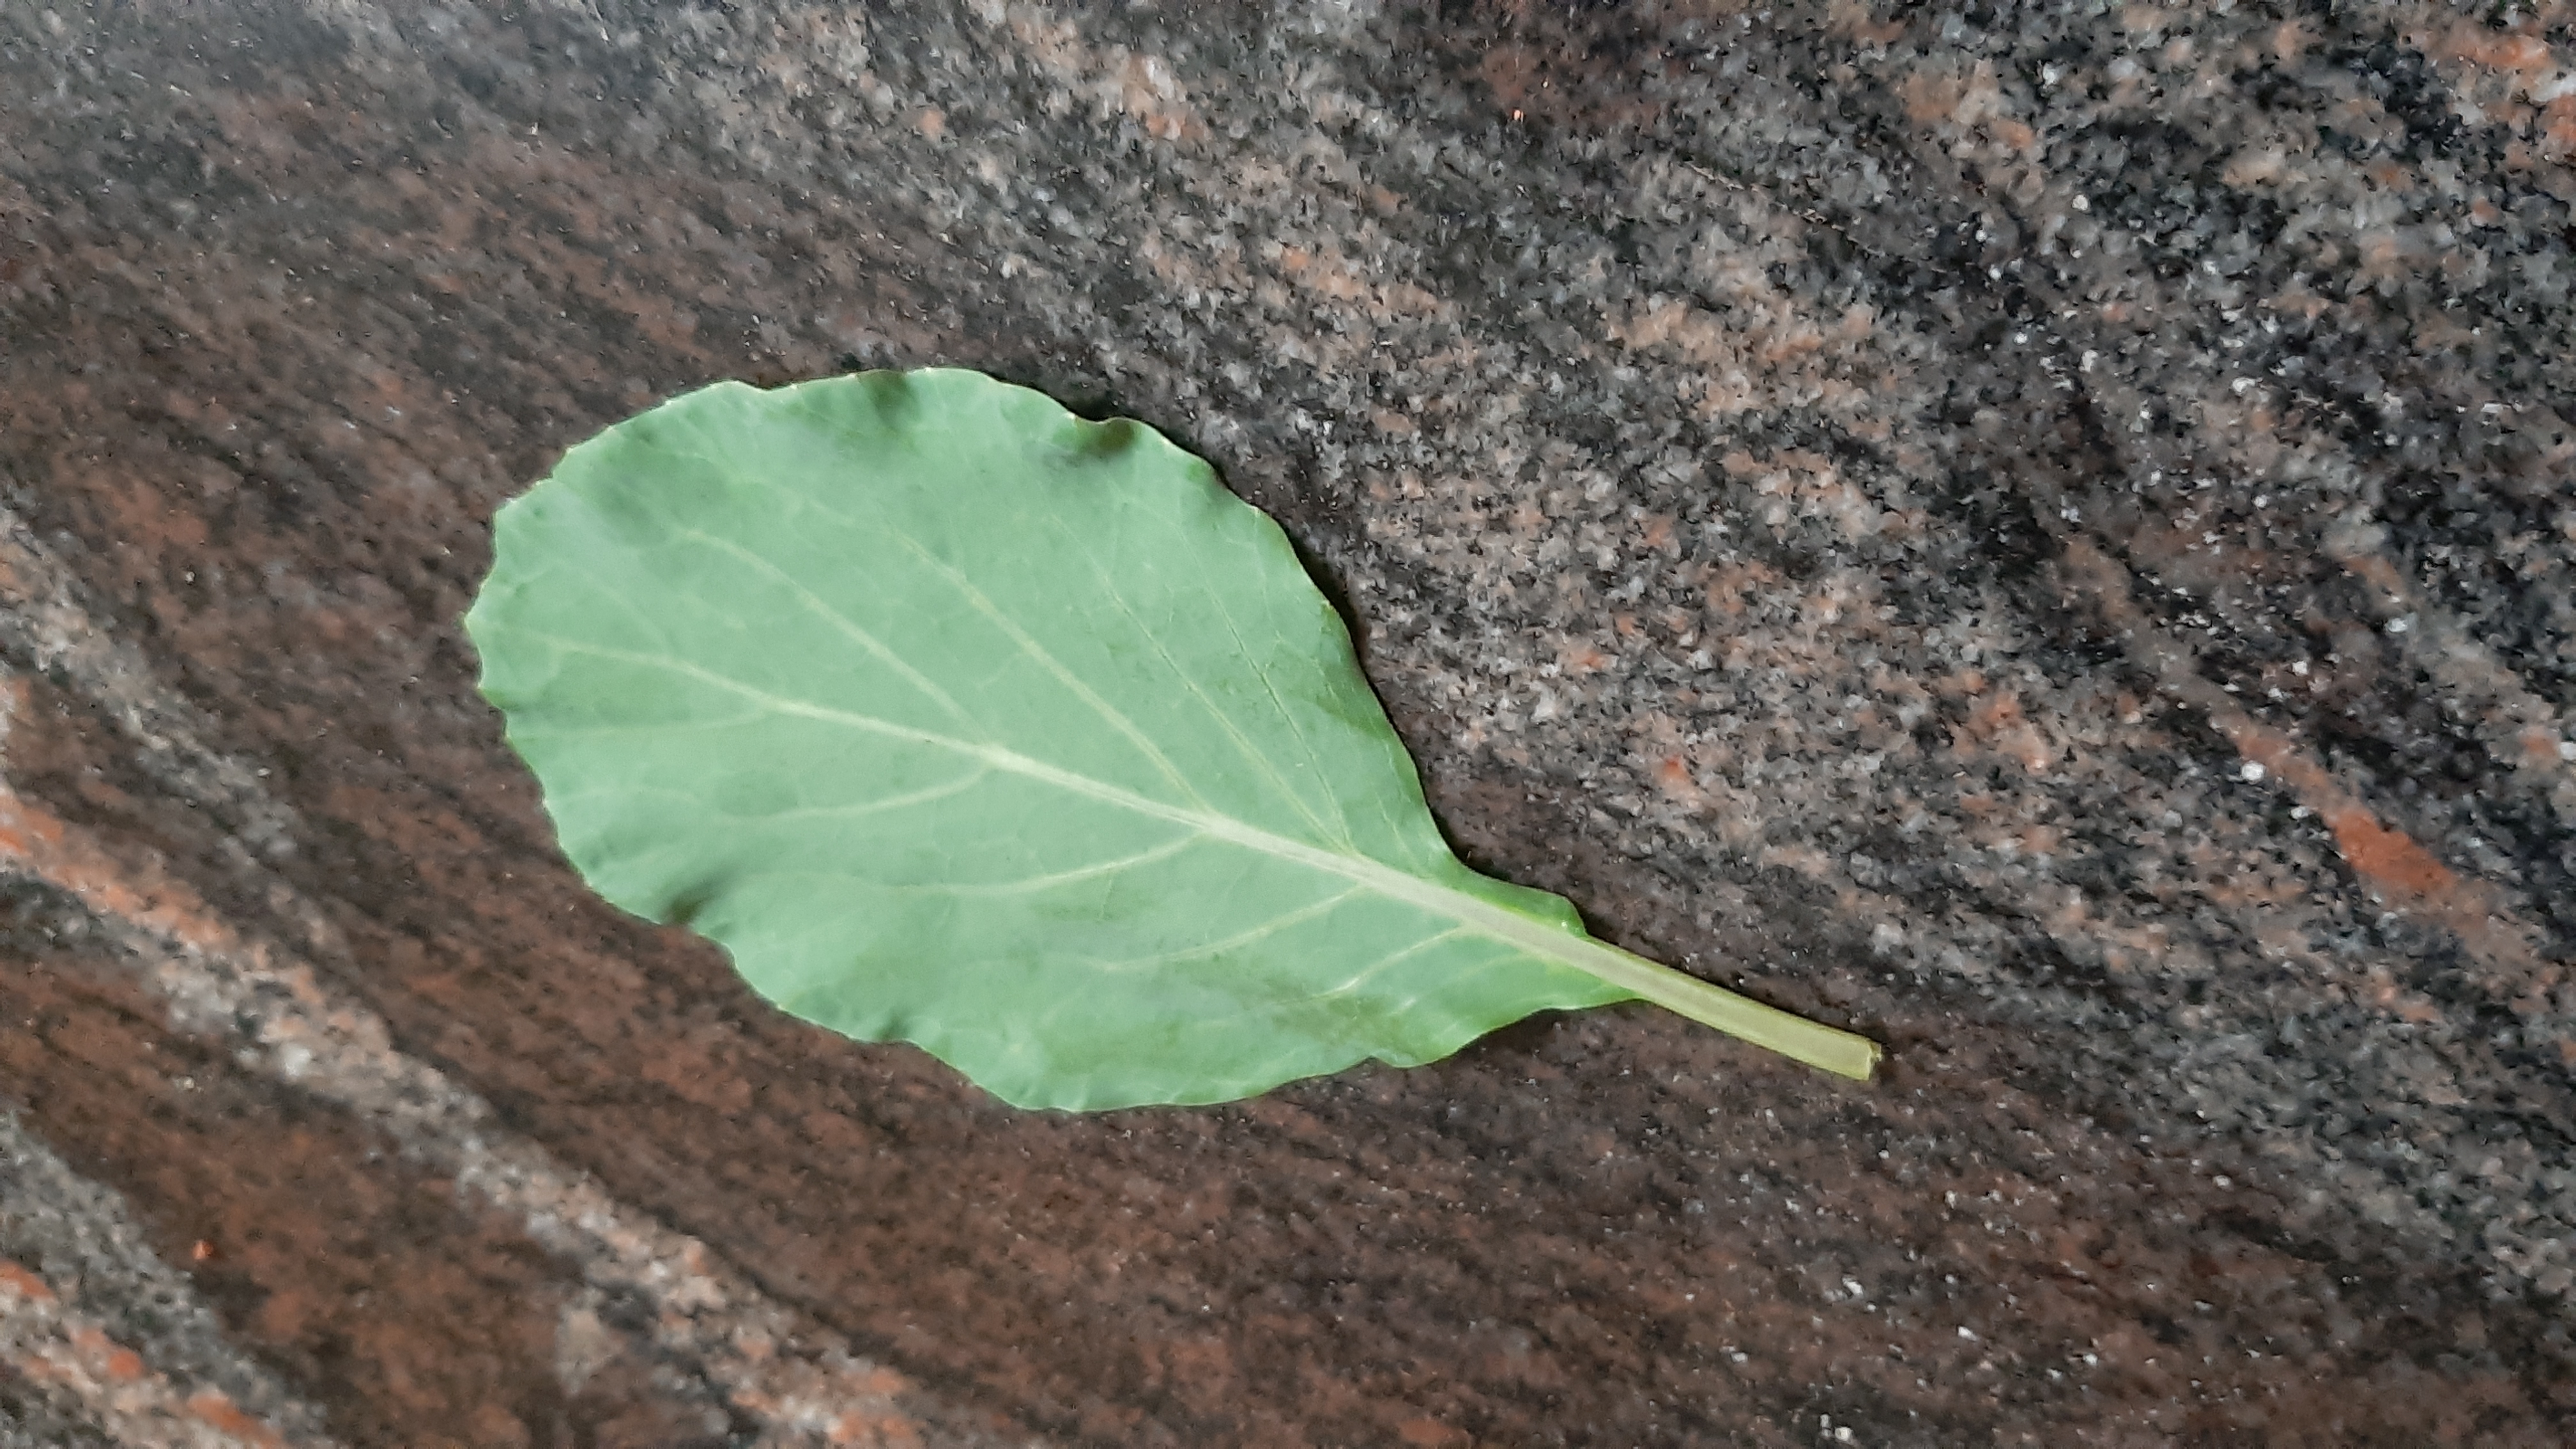
Plant: Kohlrabi